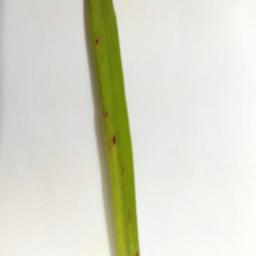
Label: Rice___Brown_Spot